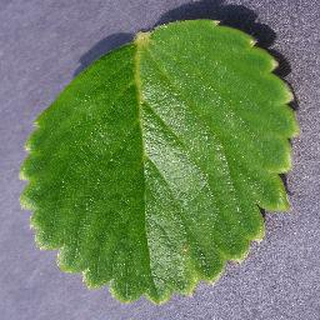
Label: healthy_strawberry